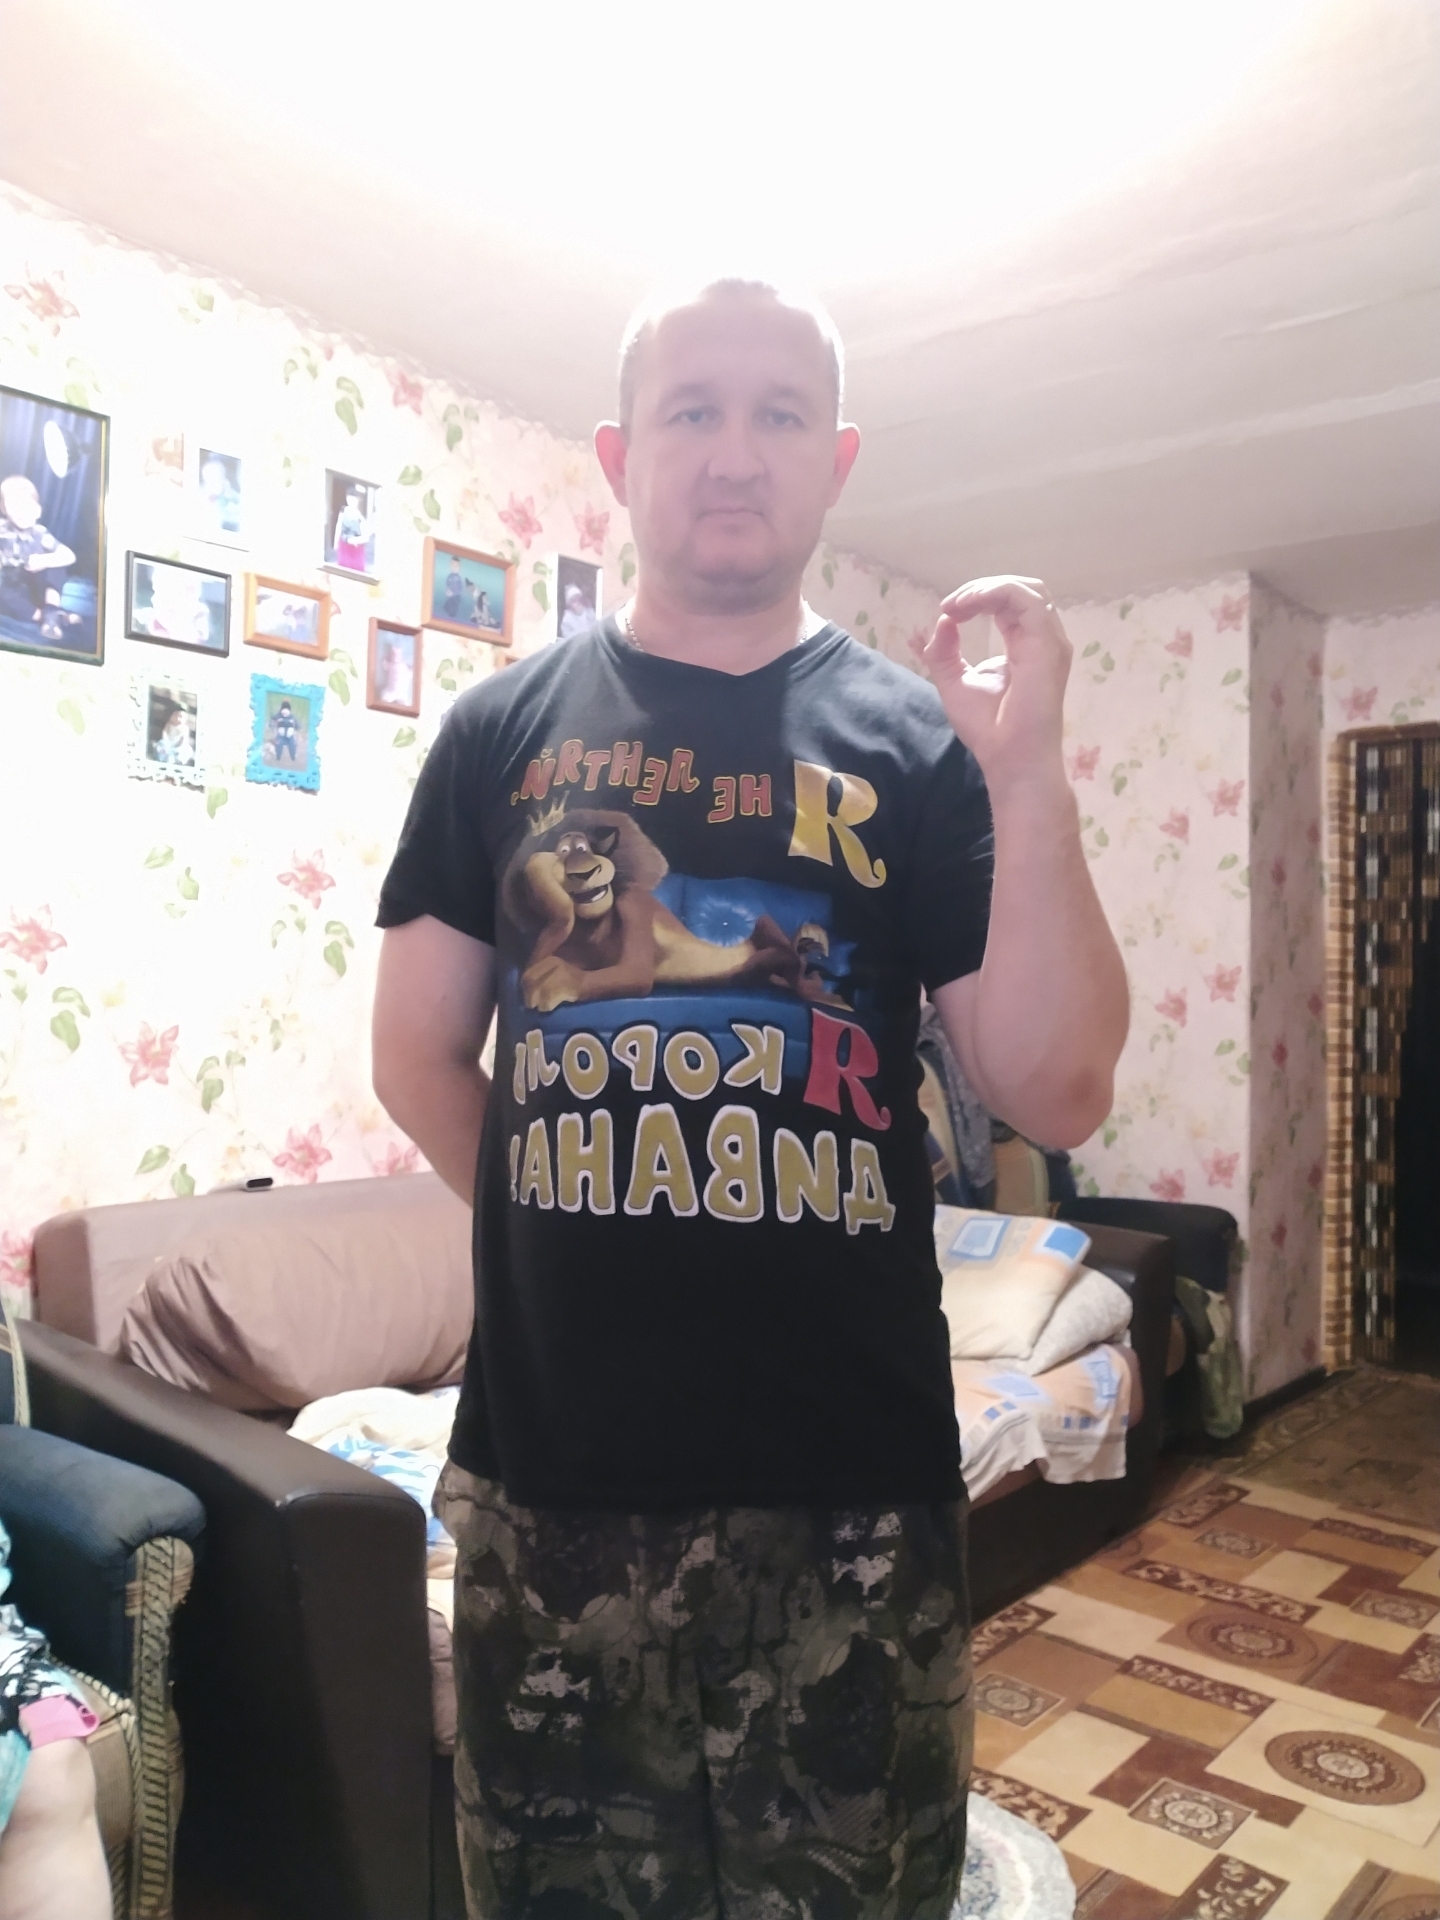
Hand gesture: grip